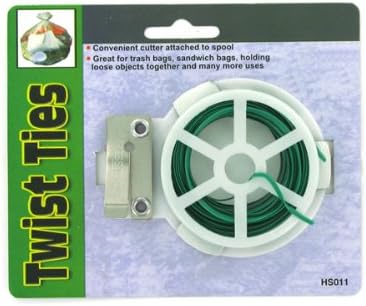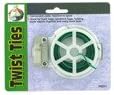
Bulk Buys Twist ties with reel Case Of 24
Category: Amazon Home
These twist ties with reel are perfect for trash and storage bags. Comes with a white reel and green twist ties. Hanger style reel of twist tie that has an attached cutter. Comes on a hanging card with UPC. Twist tie roll is 30 feet long. Reel diameter 3" and depth 3/4" This item comes assorted. The shipment of the product color will be based on the available colors at the time of order (or you may receive a random color/size/type). The sizes displayed are approximate only.
Features: Product Type: Import. Color: White, Green, Silver. | Material: Plastic. | Item Weight: 0.1664 lbs. | Sold as Pack of 24. | Approximate Package Weight: 3.99 lbs.